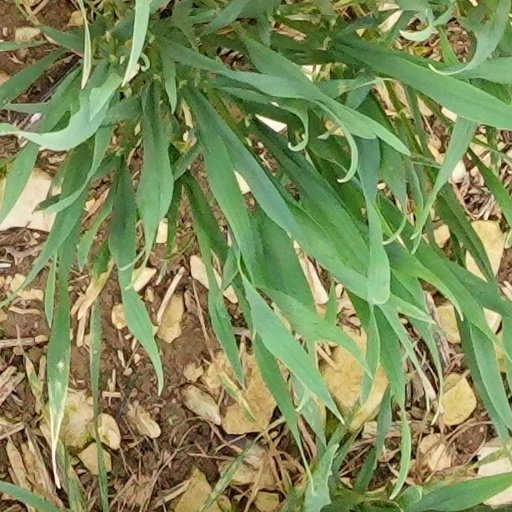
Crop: wheat